Hammerfest Airport

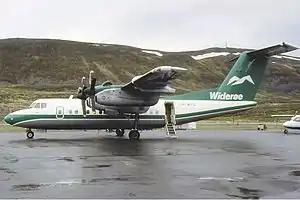
Widerøe de Havilland Canada Dash 7 in 1987

The mid-1960s saw several proposals for regional airports in Finnmark. A committee appointed by Finnmark County Council proposed, in 1966, Hammerfest as one of six suitable sites for a simple airfield to serve air ambulance and air taxi services. At the same time the government was working on plans to build a national network of short take-off and landing airport. The plans eventually called for six airports in northern Troms and Finnmark, a plan passed by Parliament in 1972. Both Widerøe and Norving applied to operate the subsidized routes in Finnmark, and the contract was awarded to Widerøe, which operated the subsidized routes in the rest of the country. The airport opened on 1 August 1974 with Hammerfest Municipality as the owner and operator. The same day four other airports in Finnmark and Troms commenced operations. These were all originally served using Widerøe's de Havilland Canada Twin Otter aircraft. The airline established its technical base for Finnmark at Hammerfest.